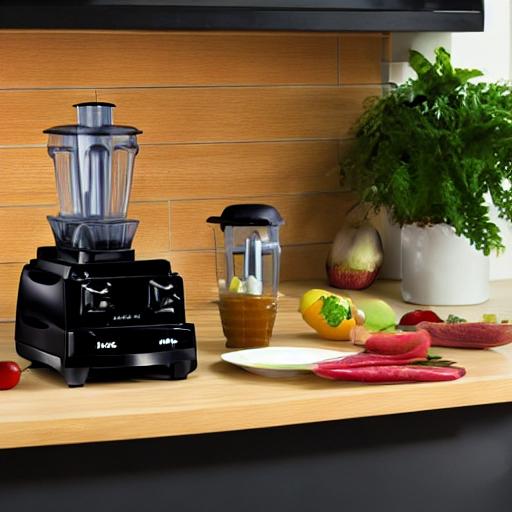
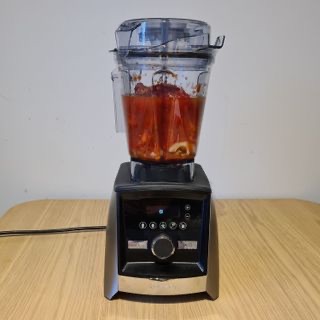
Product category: items_blender
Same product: no